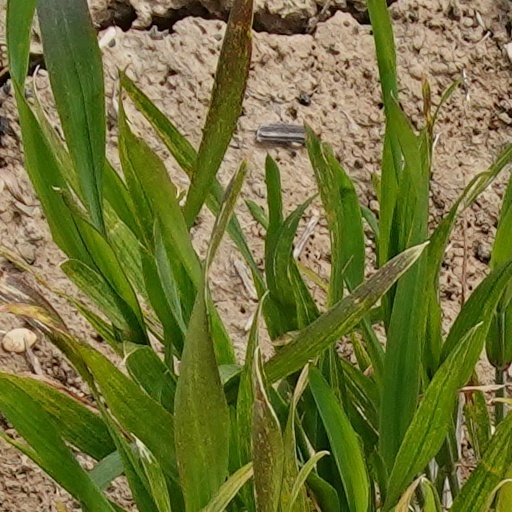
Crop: wheat